Stanisław Lubomirski (1704–1793)

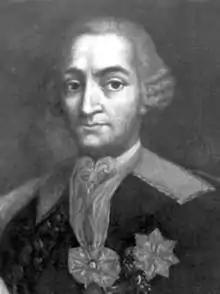

Prince Stanislaw Lubomirski (1704–1793) was a Polish noble (szlachcic) and magnate. He was the son of Jerzy Aleksander Lubomirski and Joanna von Starzhausen.